Moon Tae Chain Twin Nay Win The

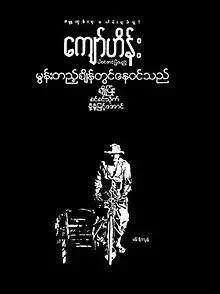
Film poster

Moon Tae Chain Twin Nay Win The is a 1982 Burmese black-and-white drama film, directed by Kyaw Hein starring Kyaw Hein, Cho Pyone, Moht Moht Myint Aung and Khin Khin Thite.